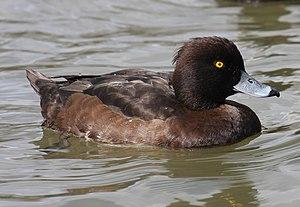
Fuligule morillon Frysk: Tûfein Galego: Pato cristado 日本語: キンクロハジロ Lietuvių: Kuoduotoji antis
Le Fuligule morillon est une espèce de canards plongeurs appartenant à la famille des Anatidés.